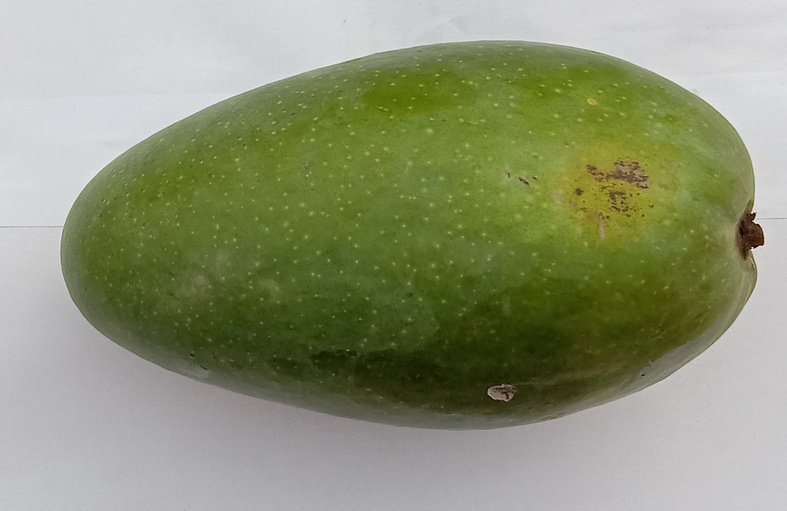
Mango variety: Dosehri